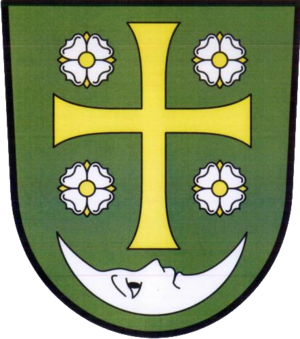
Sviny est une commune du district de Žďár nad Sázavou, dans la région de Vysočina, en République tchèque. Sa population s'élevait à 104 habitants en 2019.